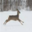
Label: deer